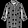
Label: Shirt